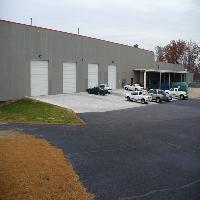
Weather: cloudy or overcast